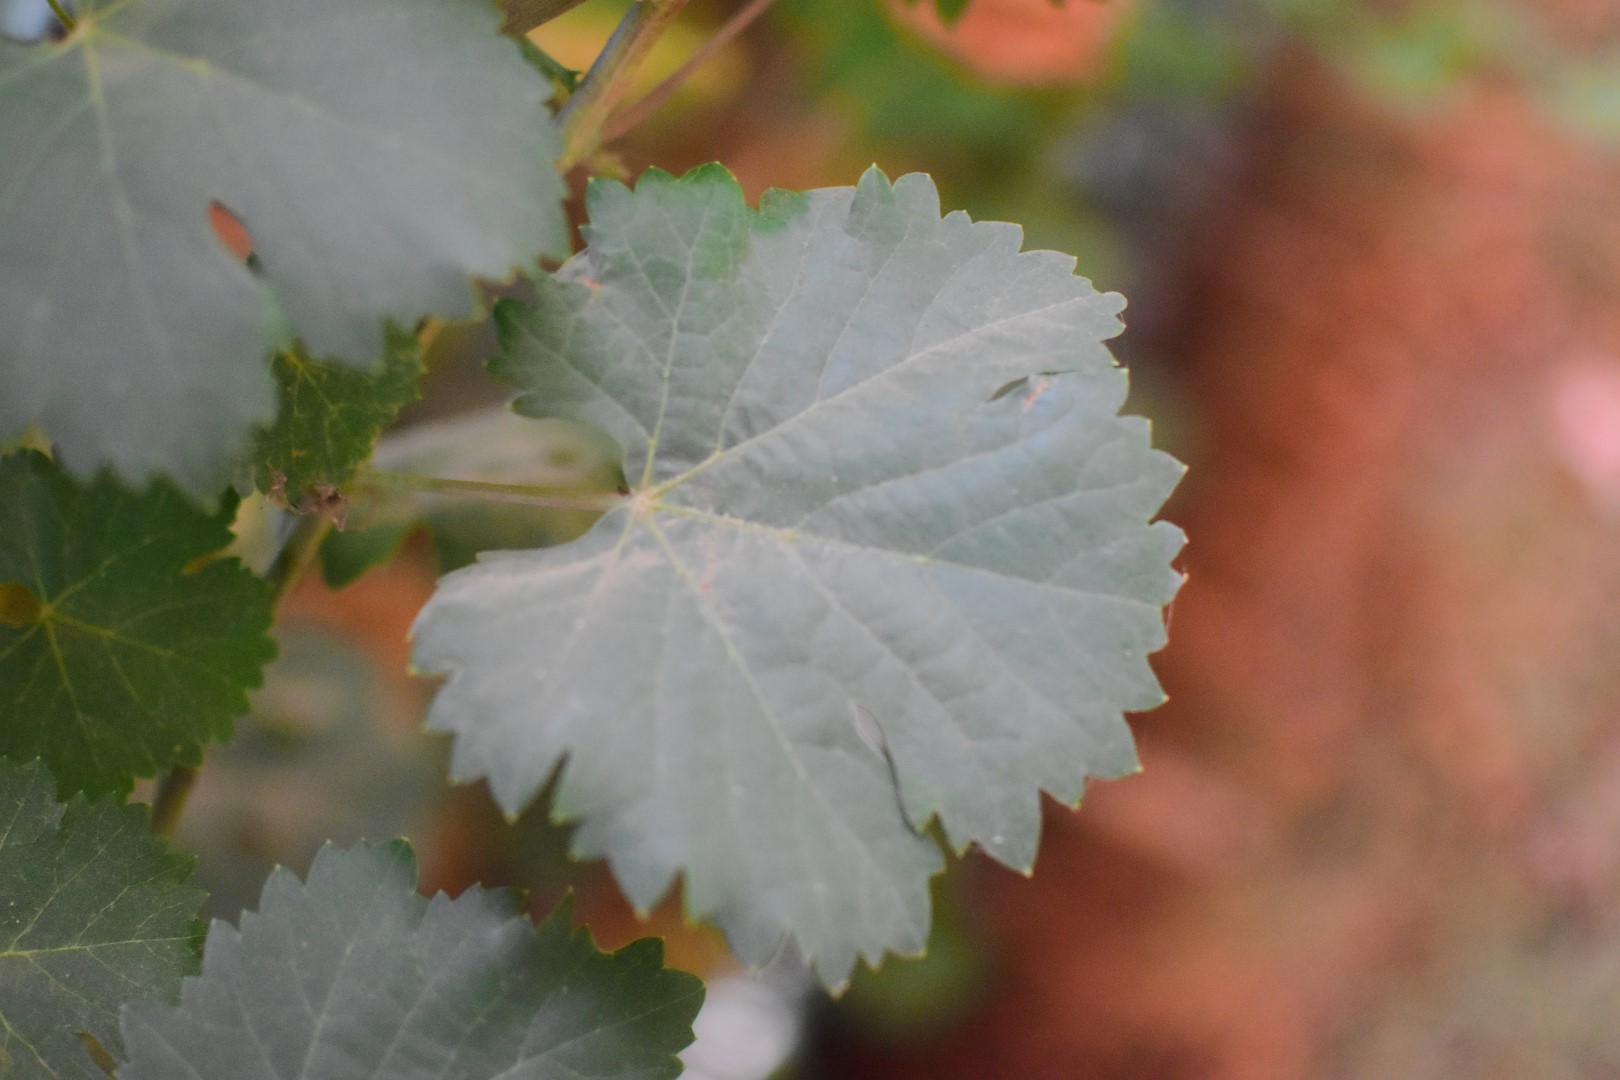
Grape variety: Aswud Balad